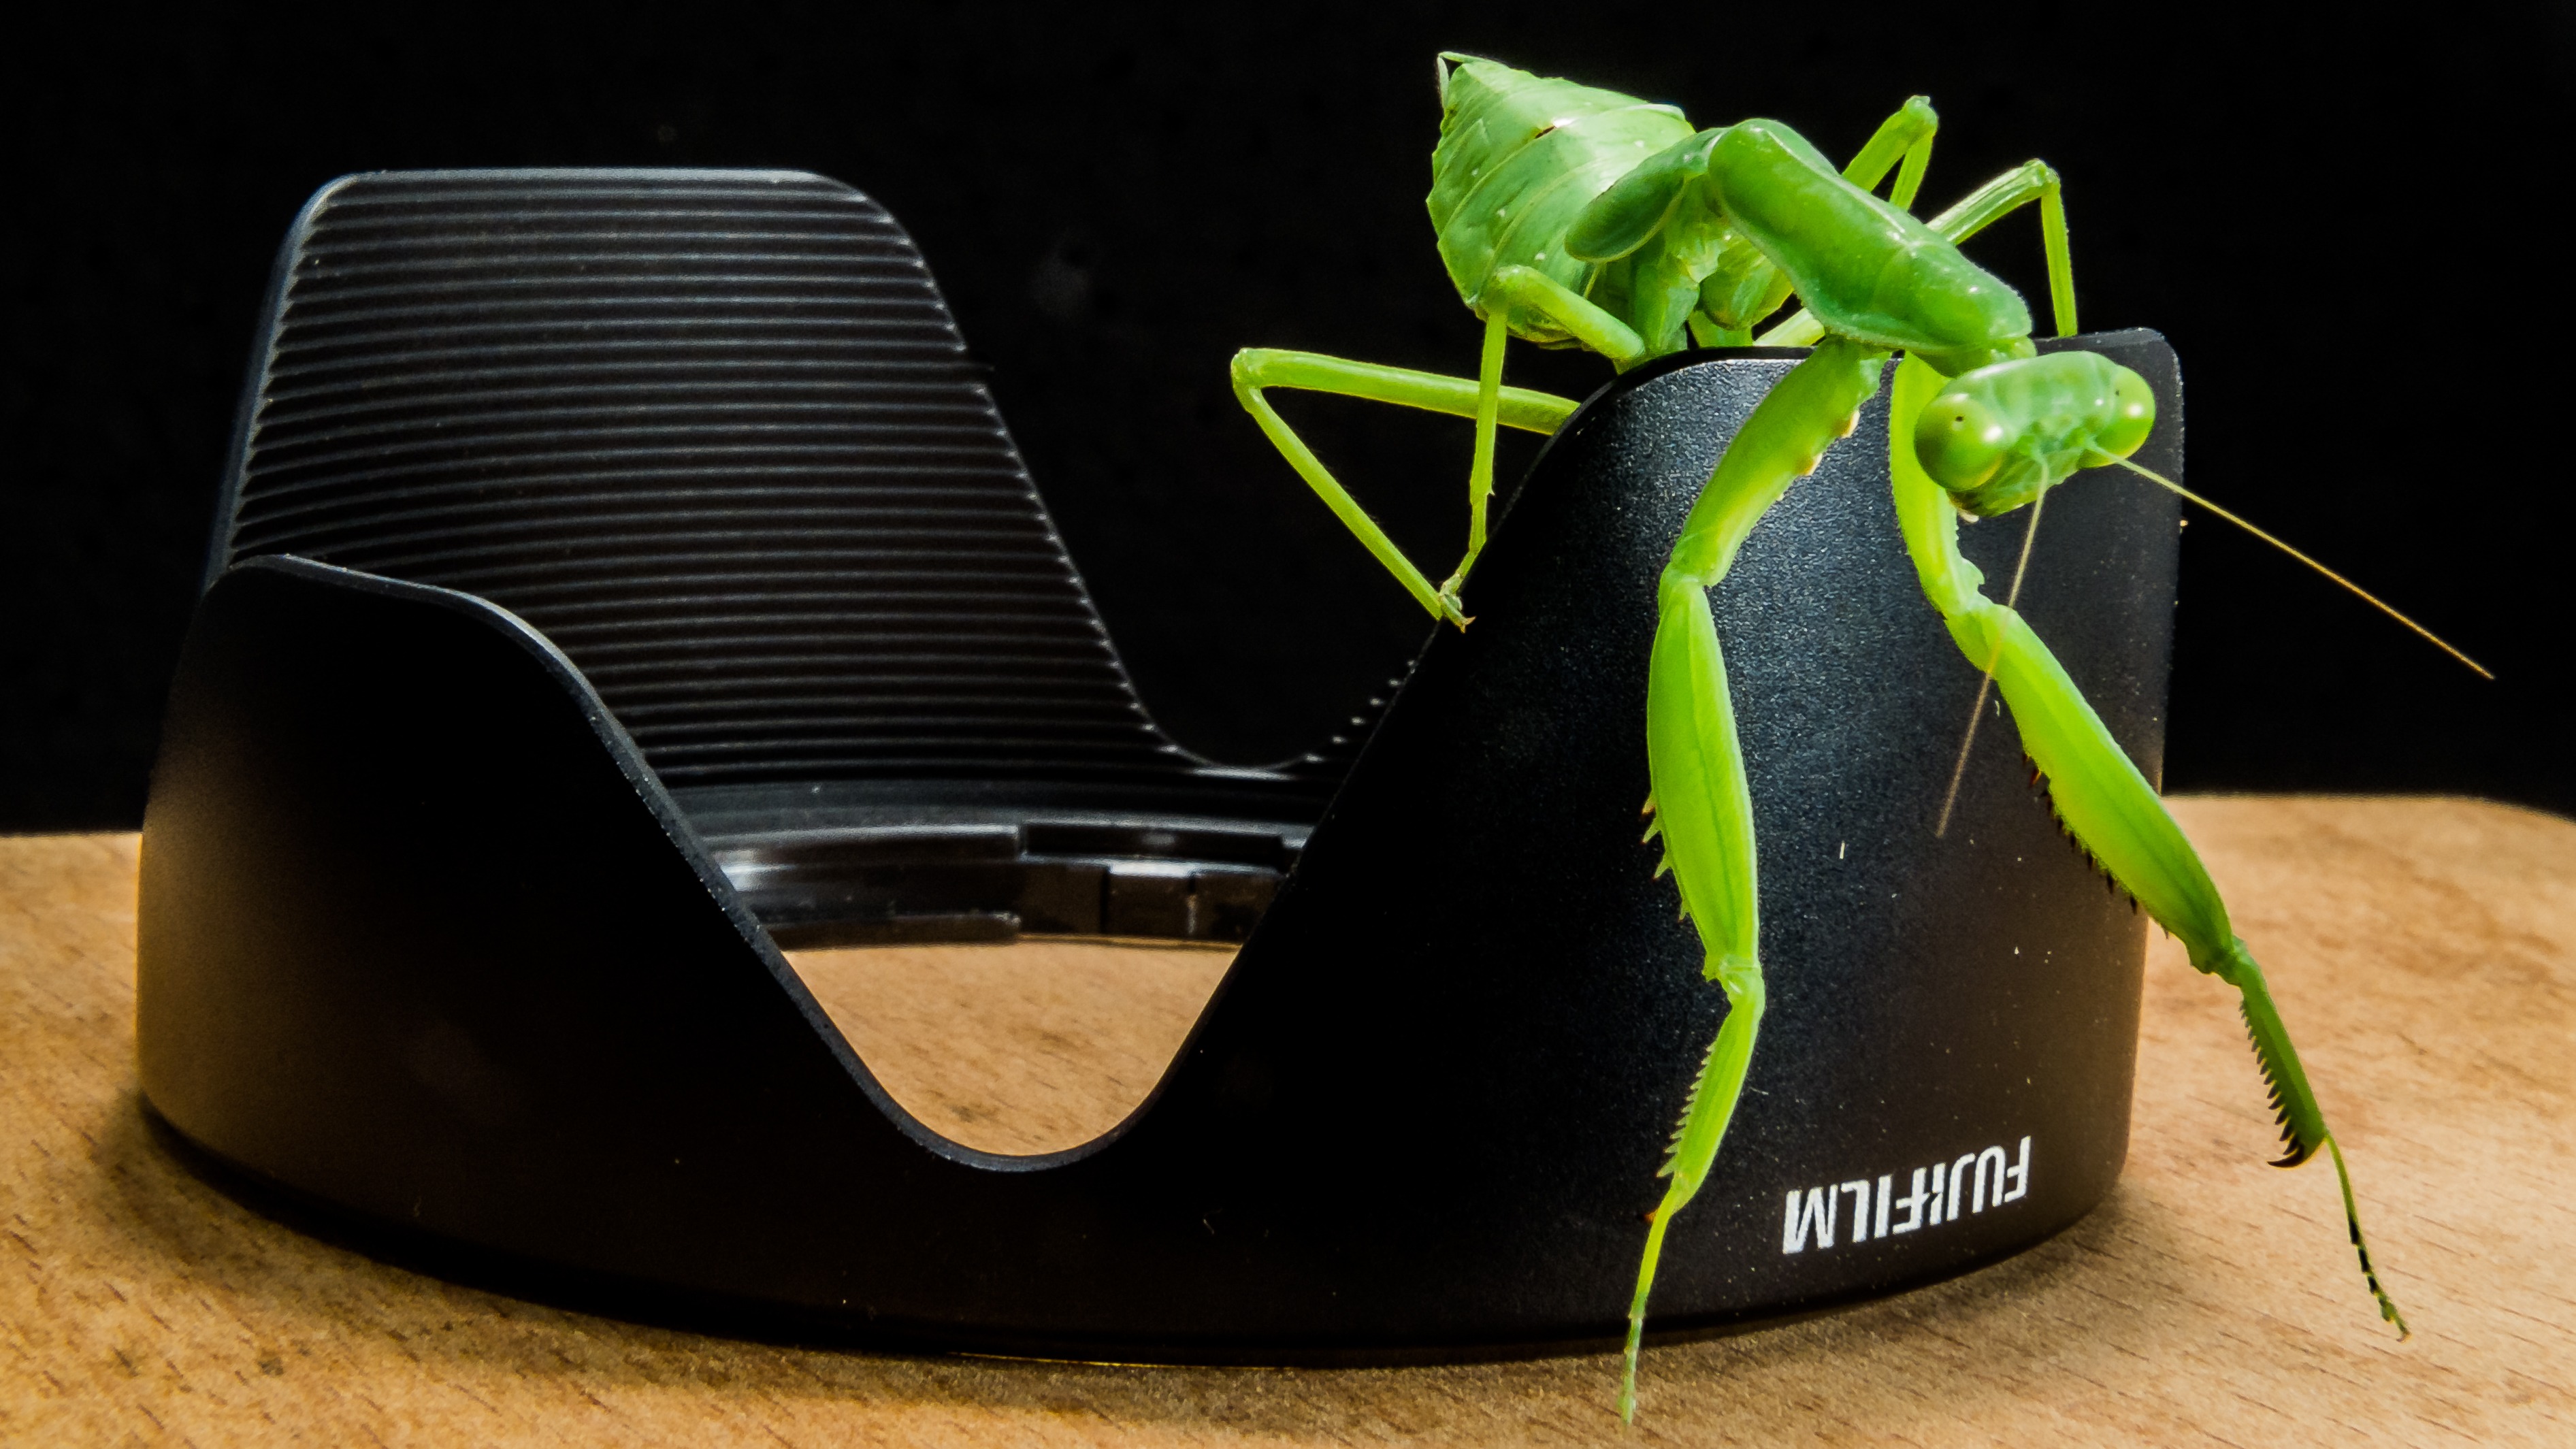
shoe, leather, green, praying mantis, black, close, footwear, fishing locust, high heeled footwear